Black start

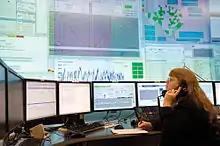
An operator at ERCOT

In the United Kingdom, the grid operator has commercial agreements in place with some generators to provide black start capacity, recognizing that black start facilities are often not economical in normal grid operation. It is typical of power stations from the era of the Central Electricity Generating Board to have a number of open-cycle gas turbines (i.e. no heat recovery modules attached) that can run the entirety of the plant necessary to operate a full generating unit; these would normally be started by diesel generators, fed in turn by battery backups. Once up to speed, these gas turbines are capable of running the entire plant associated with the rest of the power station, negating the need to bring power in from other sources.